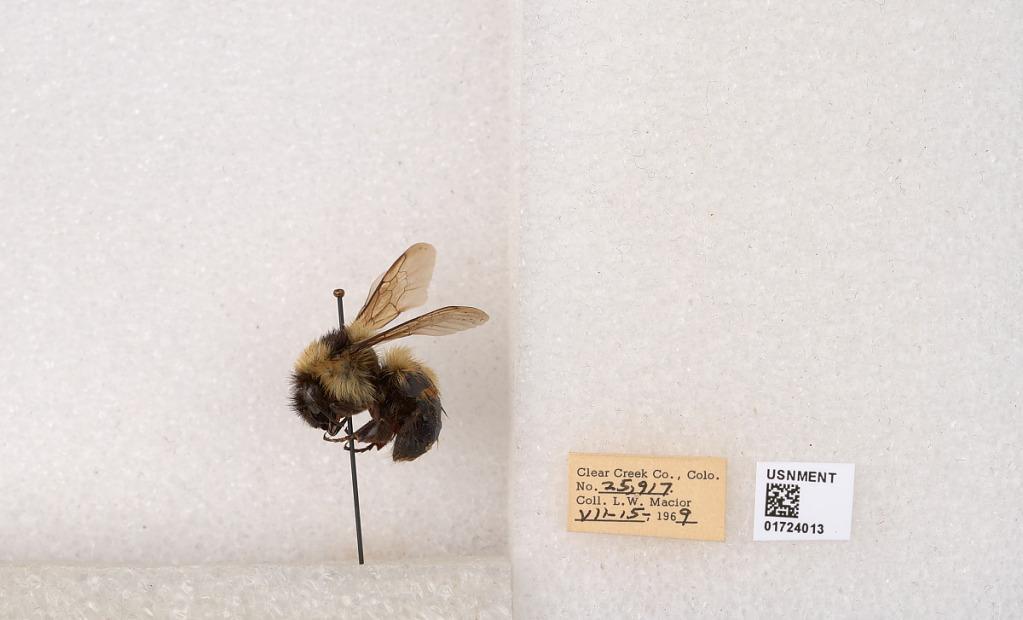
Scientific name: Bombus kirbyellus
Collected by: L. Macior
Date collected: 1969-7-15
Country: United States
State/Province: Colorado
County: Clear Creek
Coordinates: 39.6891, -105.644